Minyan

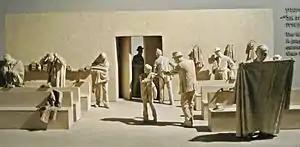
An exhibit at the Anu – Museum of the Jewish People shows a group of Jews waiting for the tenth man

It was the firm belief of the sages that wherever ten Israelites are assembled, either for worship or for the study of the Law, the Divine Presence dwells among them. In rabbinical literature, those who meet for study or prayer in smaller groups, even one who meditates or prays alone, are to be praised. However, the stress is put upon the merits and sacredness of the "minyan" of ten. The codifiers, such as Maimonides, his annotators, and the author of the Shulkhan Arukh, have unitedly given strength to this sentiment, and have thus, for more than a thousand years, made the daily attendance at public worship, morning and evening, to be conducted with a quorum of ten.